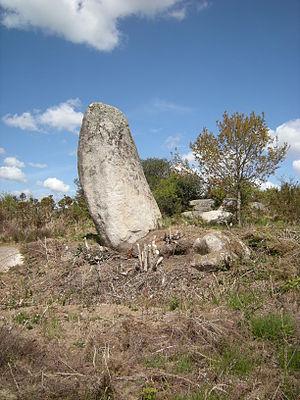
Menhir Quélénec, Locarn, Côtes-d'Armor, France
Locarn [lɔkaʁn] est une commune, située dans le département des Côtes-d'Armor en région Bretagne.
Le département des Côtes-d'Armor compte une centaine de sites mégalithiques, témoins des occupations humaines du territoire au Néolithique.